Dave Alexander (blues musician)

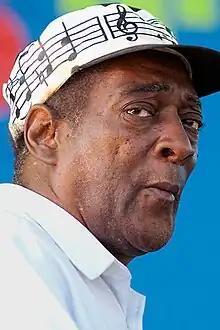
Alexander performing at the 2007 San Francisco Blues Festival

Dave Alexander (born David Alexander Elam), also known as Omar Sharriff, Omar Shariff, Omar Hakim Khayam (March 10, 1938 – January 8, 2012), was an American West Coast blues singer and pianist.